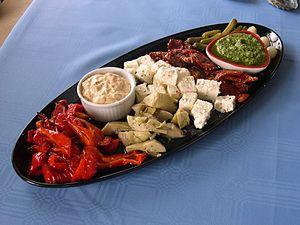
Les antipasti ou antipasto sont une assiette composée traditionnelle de la cuisine italienne. Ils sont servis en collation, apéritif, entrée ou hors-d'œuvre de repas, ou au dîner, généralement composés d'une plus ou moins riche variété de divers produits culinaires régionaux d'Italie, ordinairement accompagnés de vin italien.